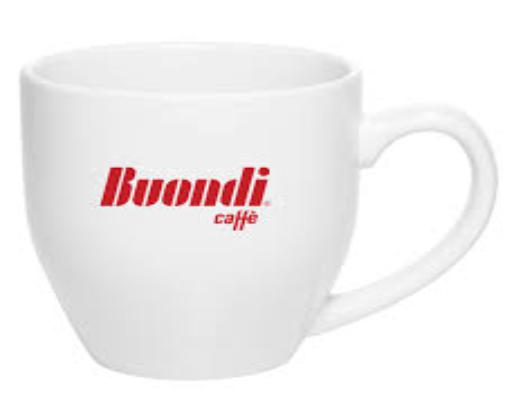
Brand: Buondi
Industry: Food